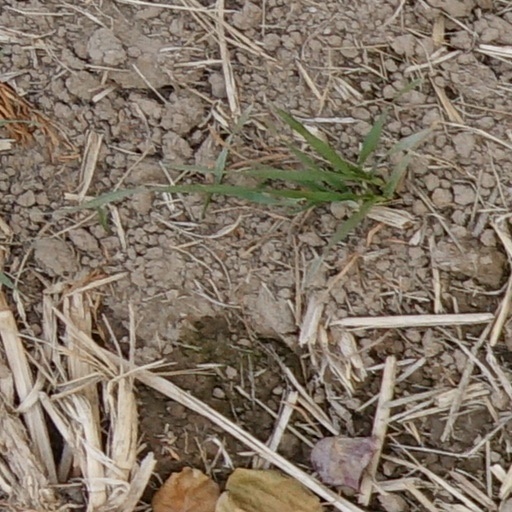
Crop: wheat